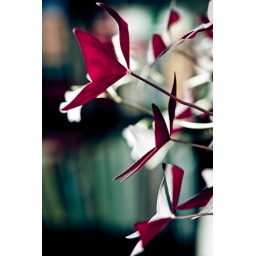
One day I wandered around the house and took photos of red things. Or at least reddish things.